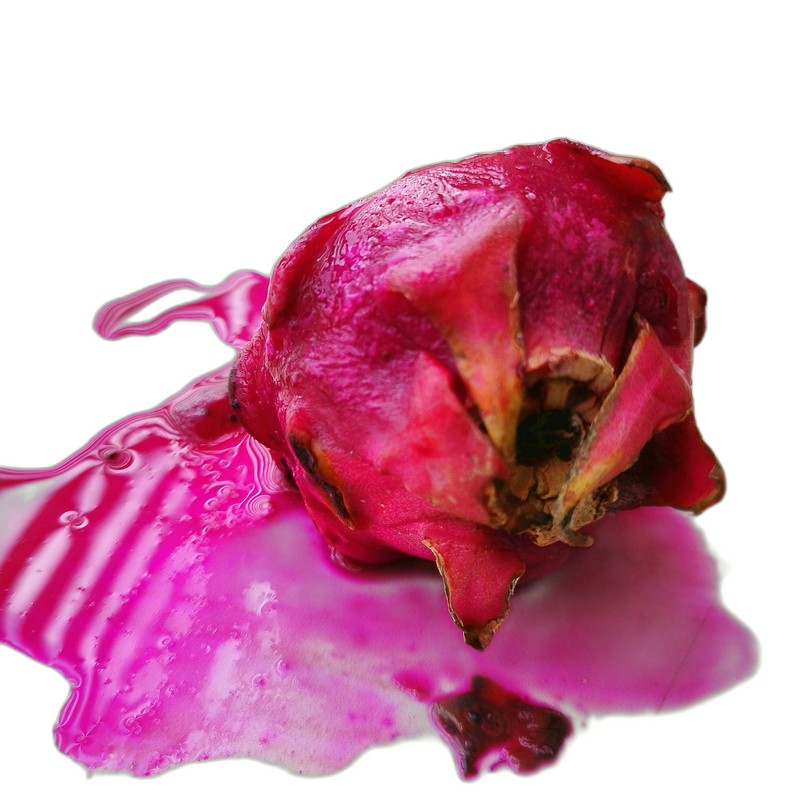
Label: Defect Dragon Fruit